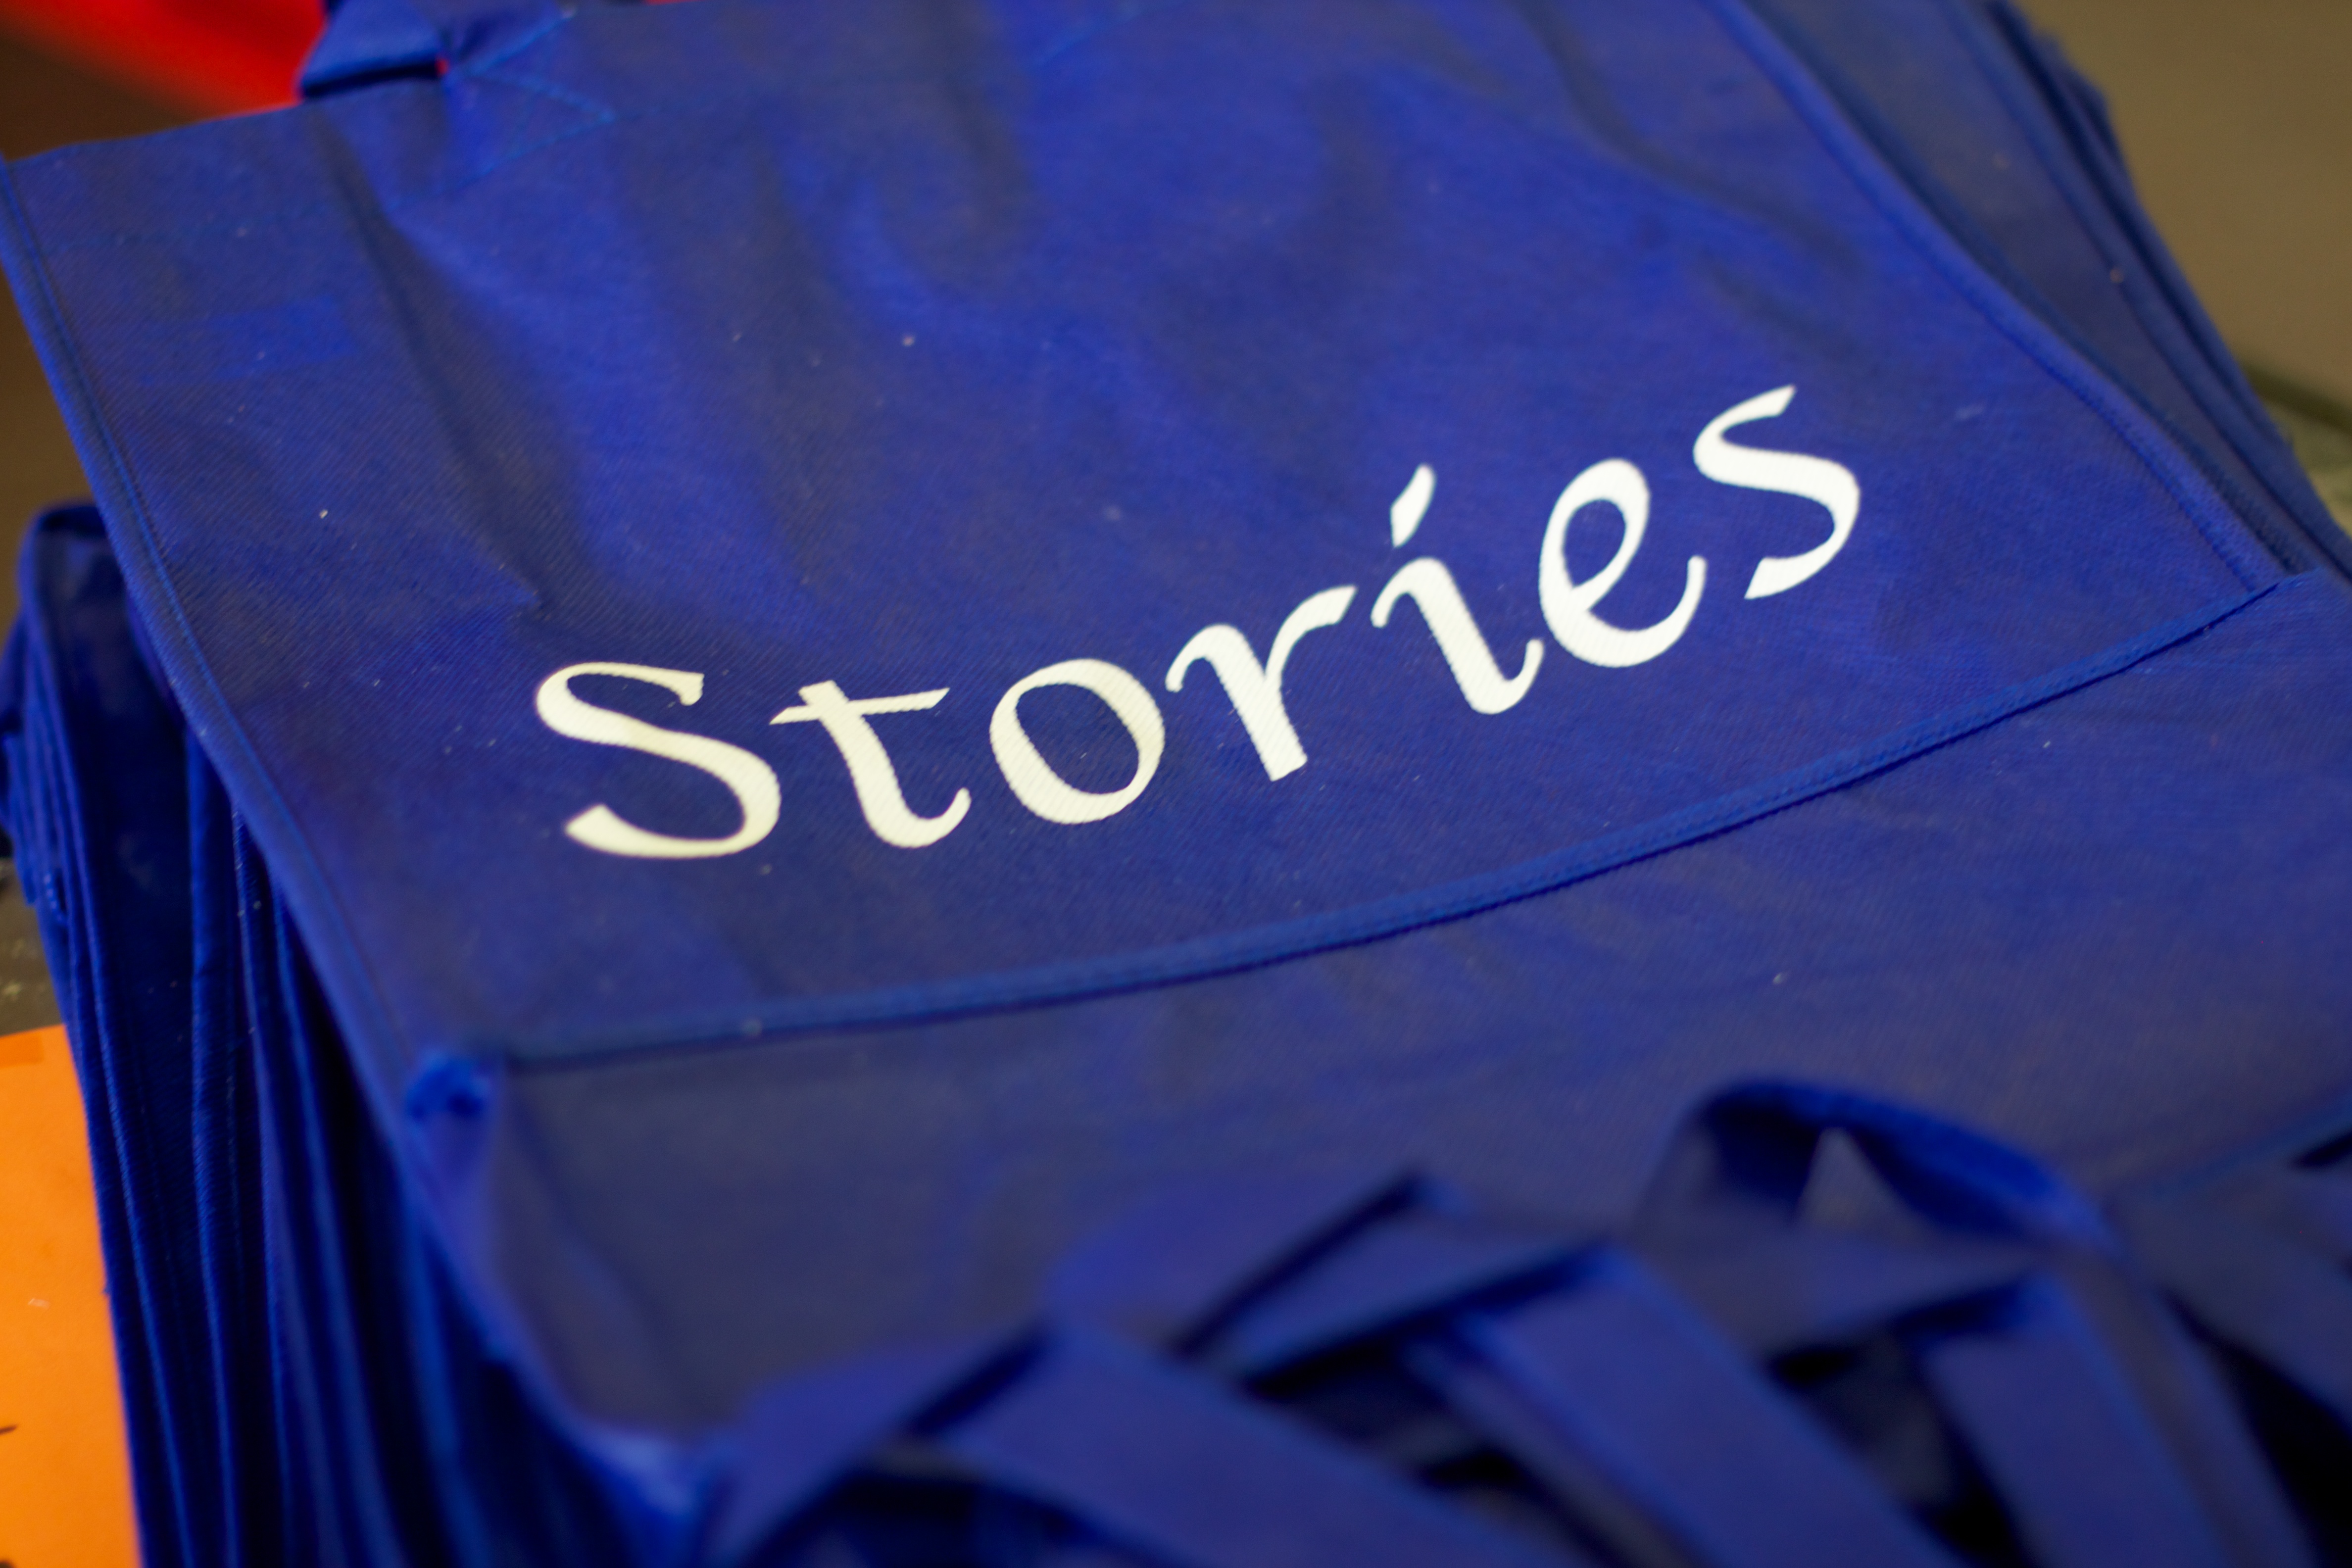
color, blue, auodyssey